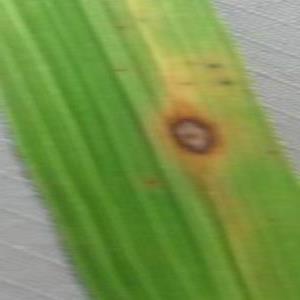
Disease: Brownspot